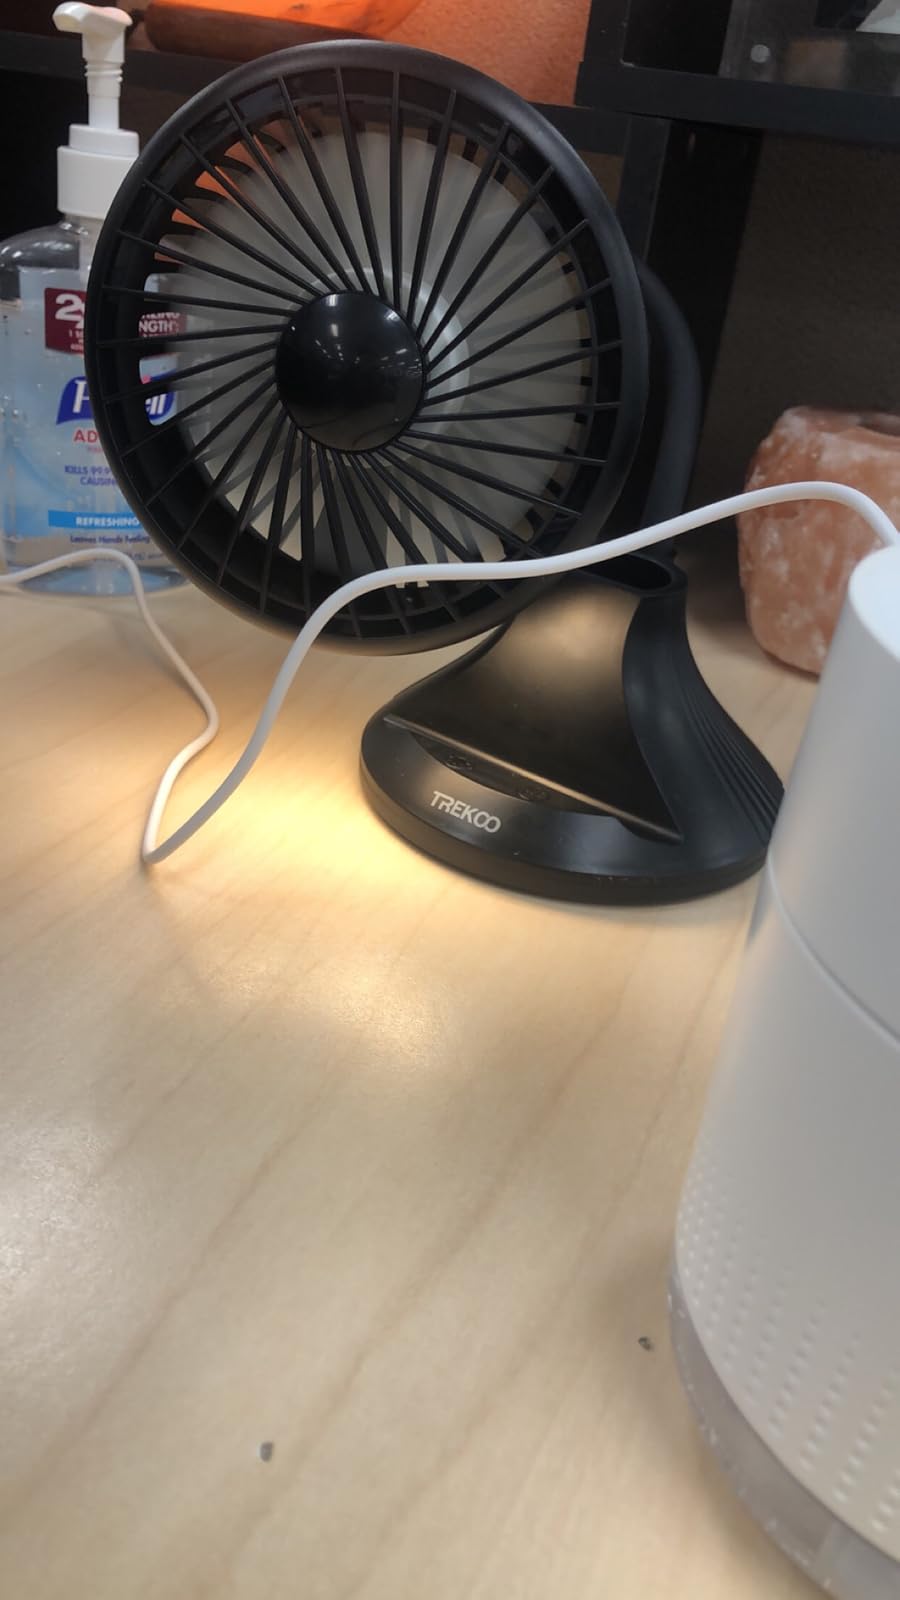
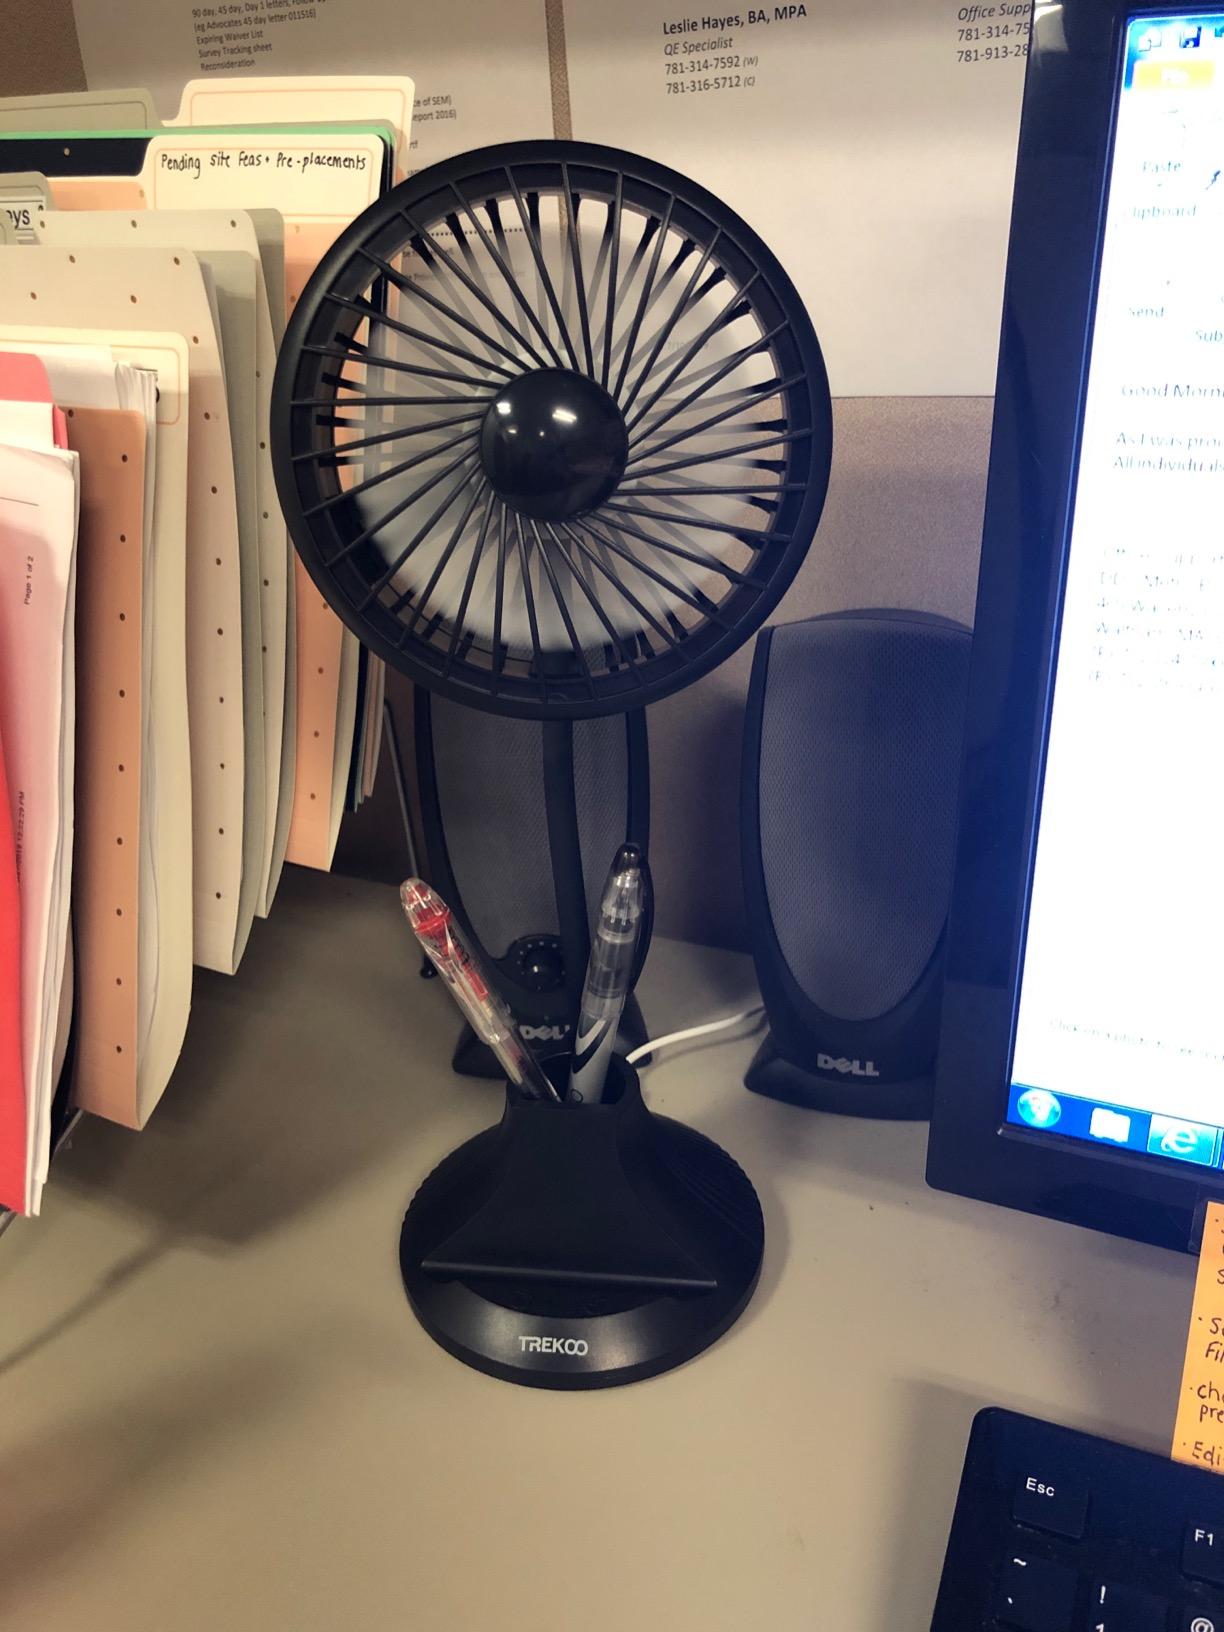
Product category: fan
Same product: yes